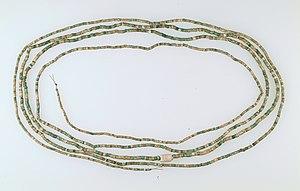
Badari est un site archéologique, sur la rive est du Nil, qui donne son nom à une culture néolithique de l'ancienne Égypte, le Badarien, une des cultures du Prédynastique ancien, 5500-3800, s'est développée surtout entre 4400 et 4000 AEC. Elle est très proche de la culture tassienne, toutes deux sur la rive est du Nil en Moyenne-Égypte. La région commencera de ressentir les premières vagues de sécheresse au cours de cette période qui pousse alors les éleveurs issus de l'ancien Sahara vert Néolithique.